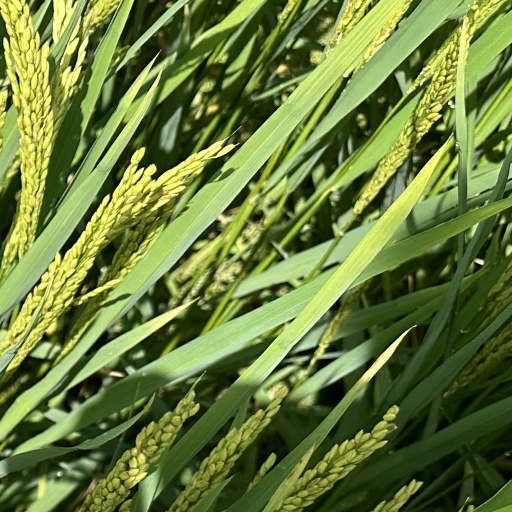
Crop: rice